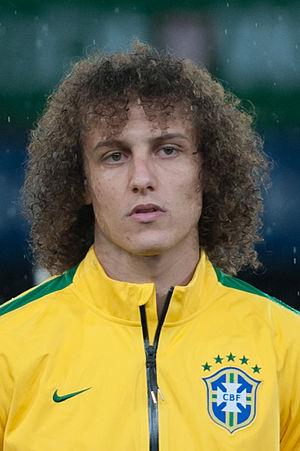
David Luiz, de son nom complet David Luiz Moreira Marinho, né le 22 avril 1987 à Diadema, dans l'État de São Paulo, au Brésil, est un footballeur international brésilien évoluant à Arsenal.